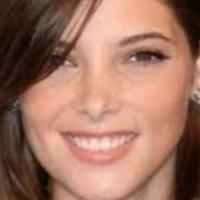
Age group: age 21-30